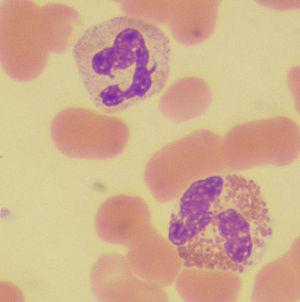
deux granulocytes différents pas leurs colorations des granulations
La coloration de May-Grünwald Giemsa, parfois également appelée coloration de Pappenheim est une méthode de coloration utilisée en hématologie pour différencier les cellules du sang lors des préparations cellulaires. Les colorations de May-Grünwald, Giemsa, Leishmann sont des variétés de la méthode de Romanowsky.